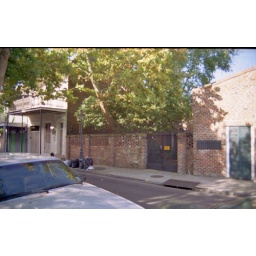
Here is a wall with glass inbeded on the top of it in the French Quarter of the city of New Orleans